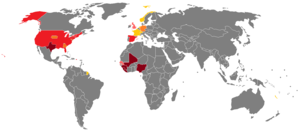
Cette carte décrit l'avancée de l'épidémie de fièvre hémorragique Ebola dans le monde.
L'épidémie de maladie à virus Ebola en Afrique de l'Ouest débute au sud-est de la Guinée en décembre 2013, avant de s'étendre au Liberia et à la Sierra Leone. Le Nigeria, le Mali, les États-Unis, le Sénégal, l'Espagne, le Royaume-Uni et l'Italie sont aussi touchés par l'épidémie, mais dans une bien moindre mesure. C'est alors la première fois que ce virus, sans traitement connu, entraîne une contamination hors d'Afrique centrale puis hors du continent africain.